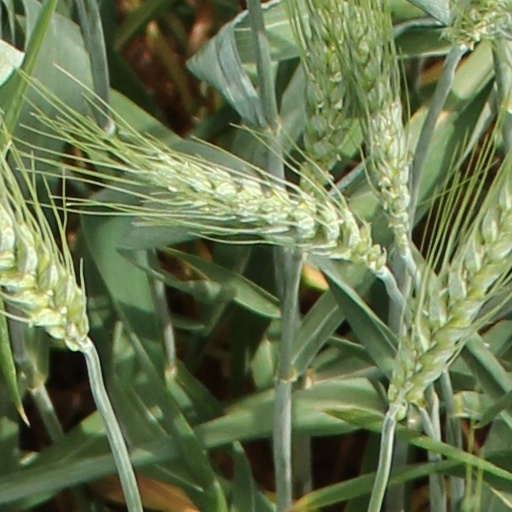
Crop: wheat